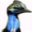
Label: bird